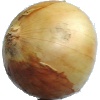
Label: white_onion